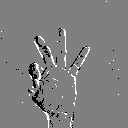
ASL letter: f